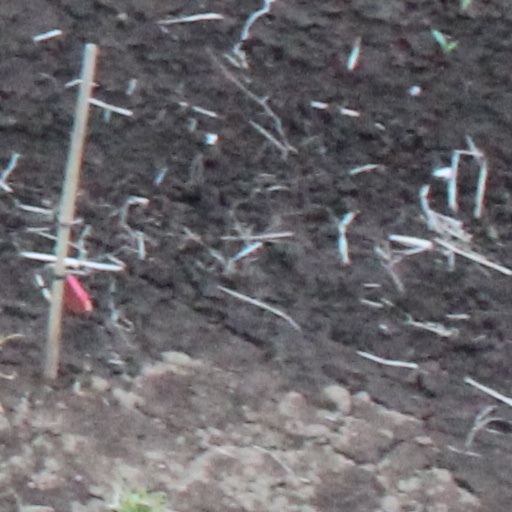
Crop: wheat